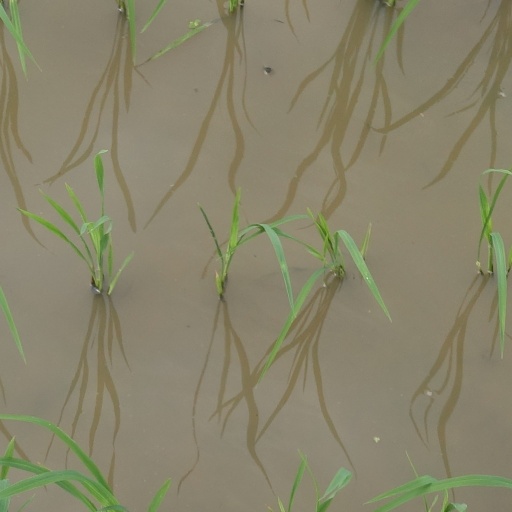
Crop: rice